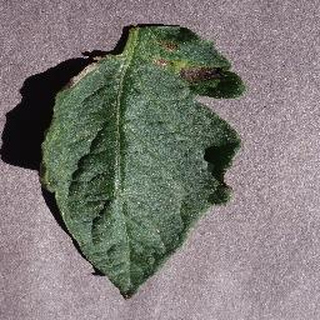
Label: tomato_early_blight